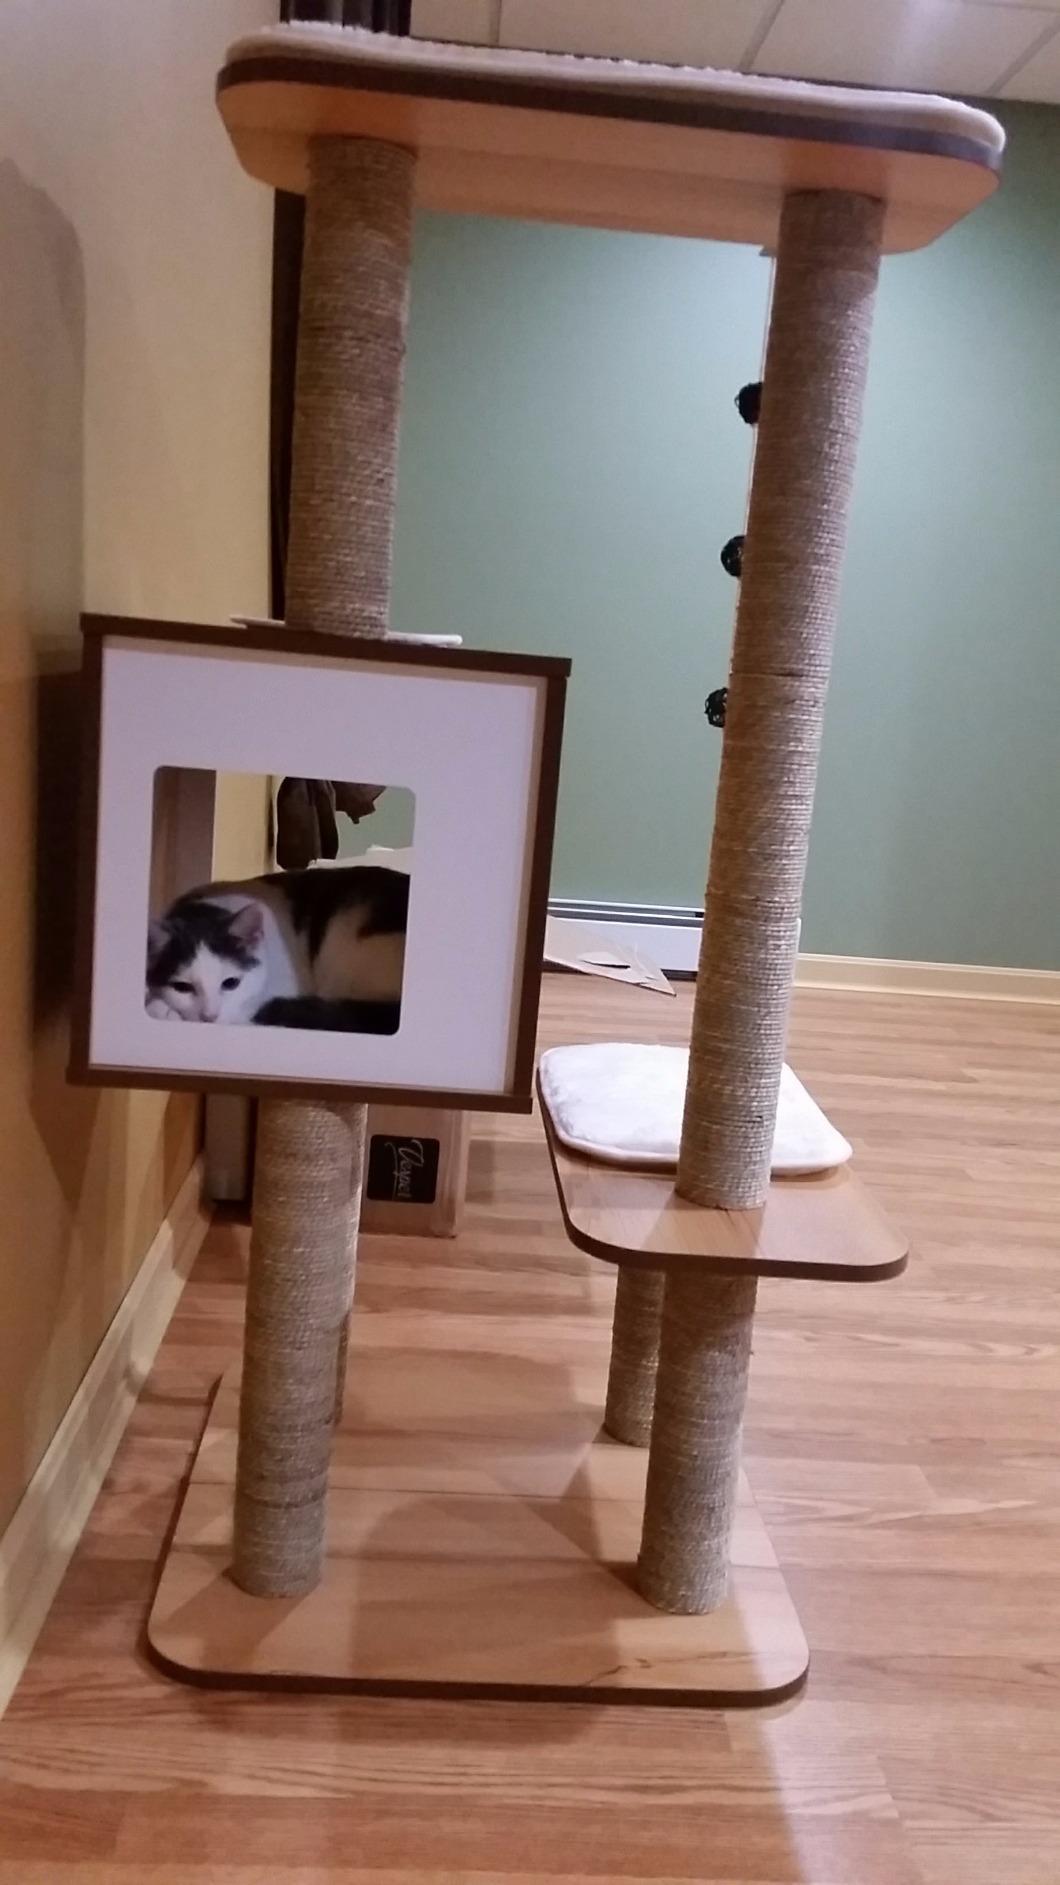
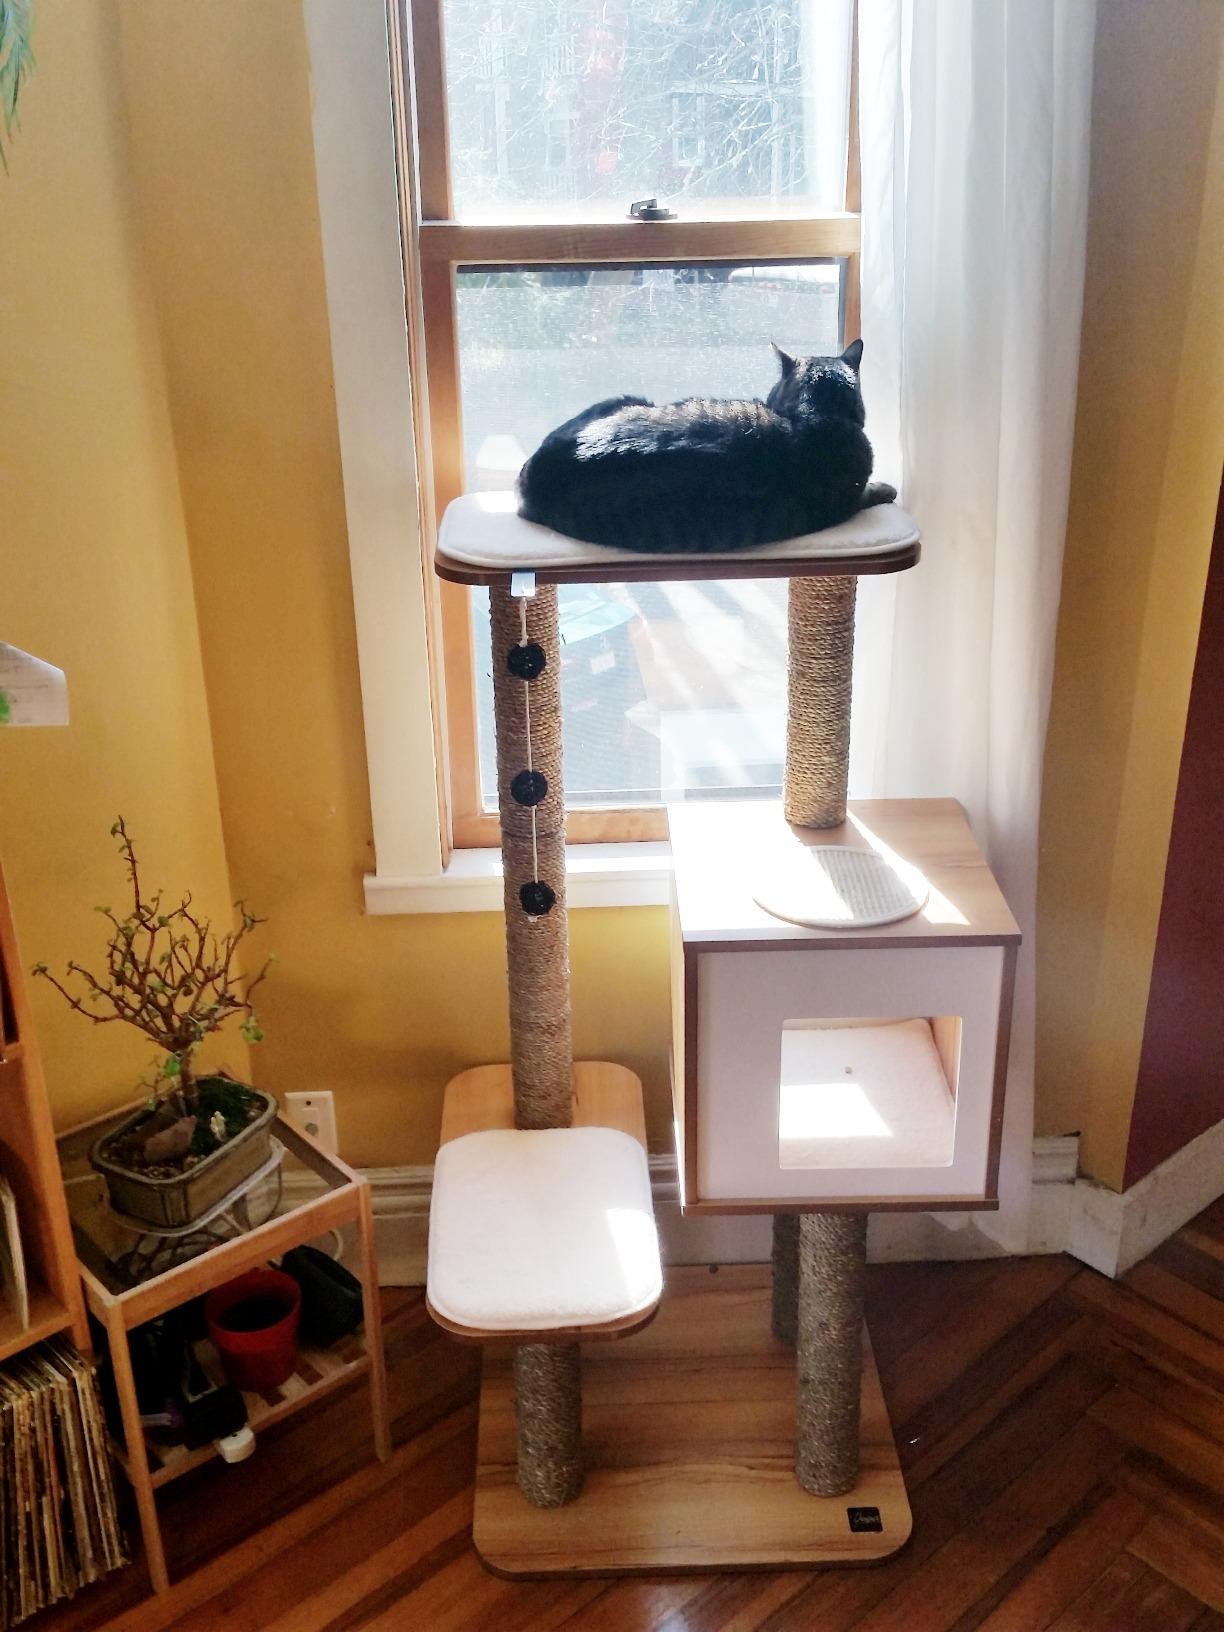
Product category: items_cat tree
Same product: yes